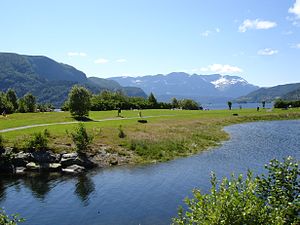
Naustdal / Geografi / Steder / Byer i Naustdal
Stranda i Naustdal
Naustdal er en tidligere kommune i Vestland fylke i Norge. Den ligger ved Førdefjorden og grænser i nord til Gloppen, i øst til Jølster, i vest til bykommunen Flora og i sydøst til bykommunen Førde. Over fjorden i sydvest ligger Askvoll. Naustdal er først og fremmest en landbrugskommune.